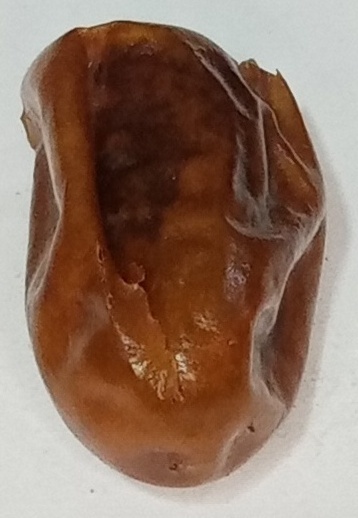
Variety: fasli-toto
Size: large
Grade: grade-1